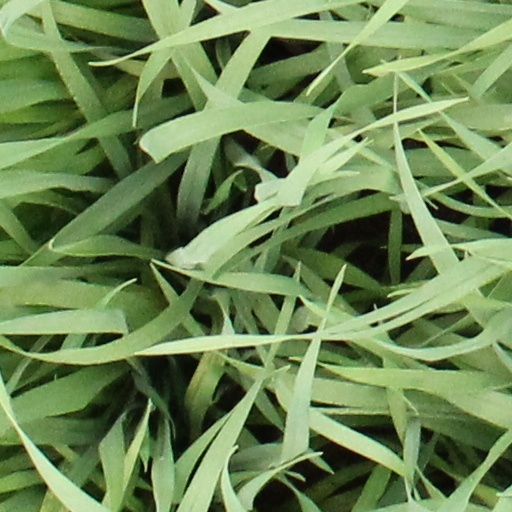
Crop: wheat